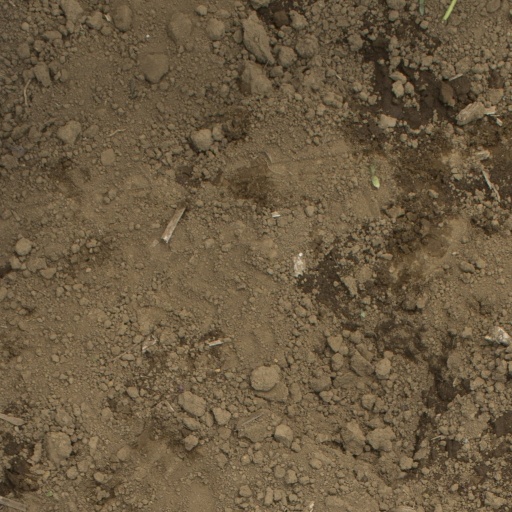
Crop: Jerusalem artichoke